Umpire (cricket)

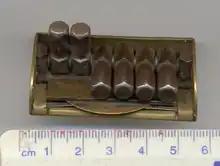
The cricket umpire lever counter, an example of a device used by umpires to count the number of balls in an over.

The umpire keeps a record of the deliveries and announces the completion of an over. Occasionally an umpire may miscount, leading to one too many or too few balls being bowled in the over, however in most grades the scorers may communicate with the umpires to determine the correct count.